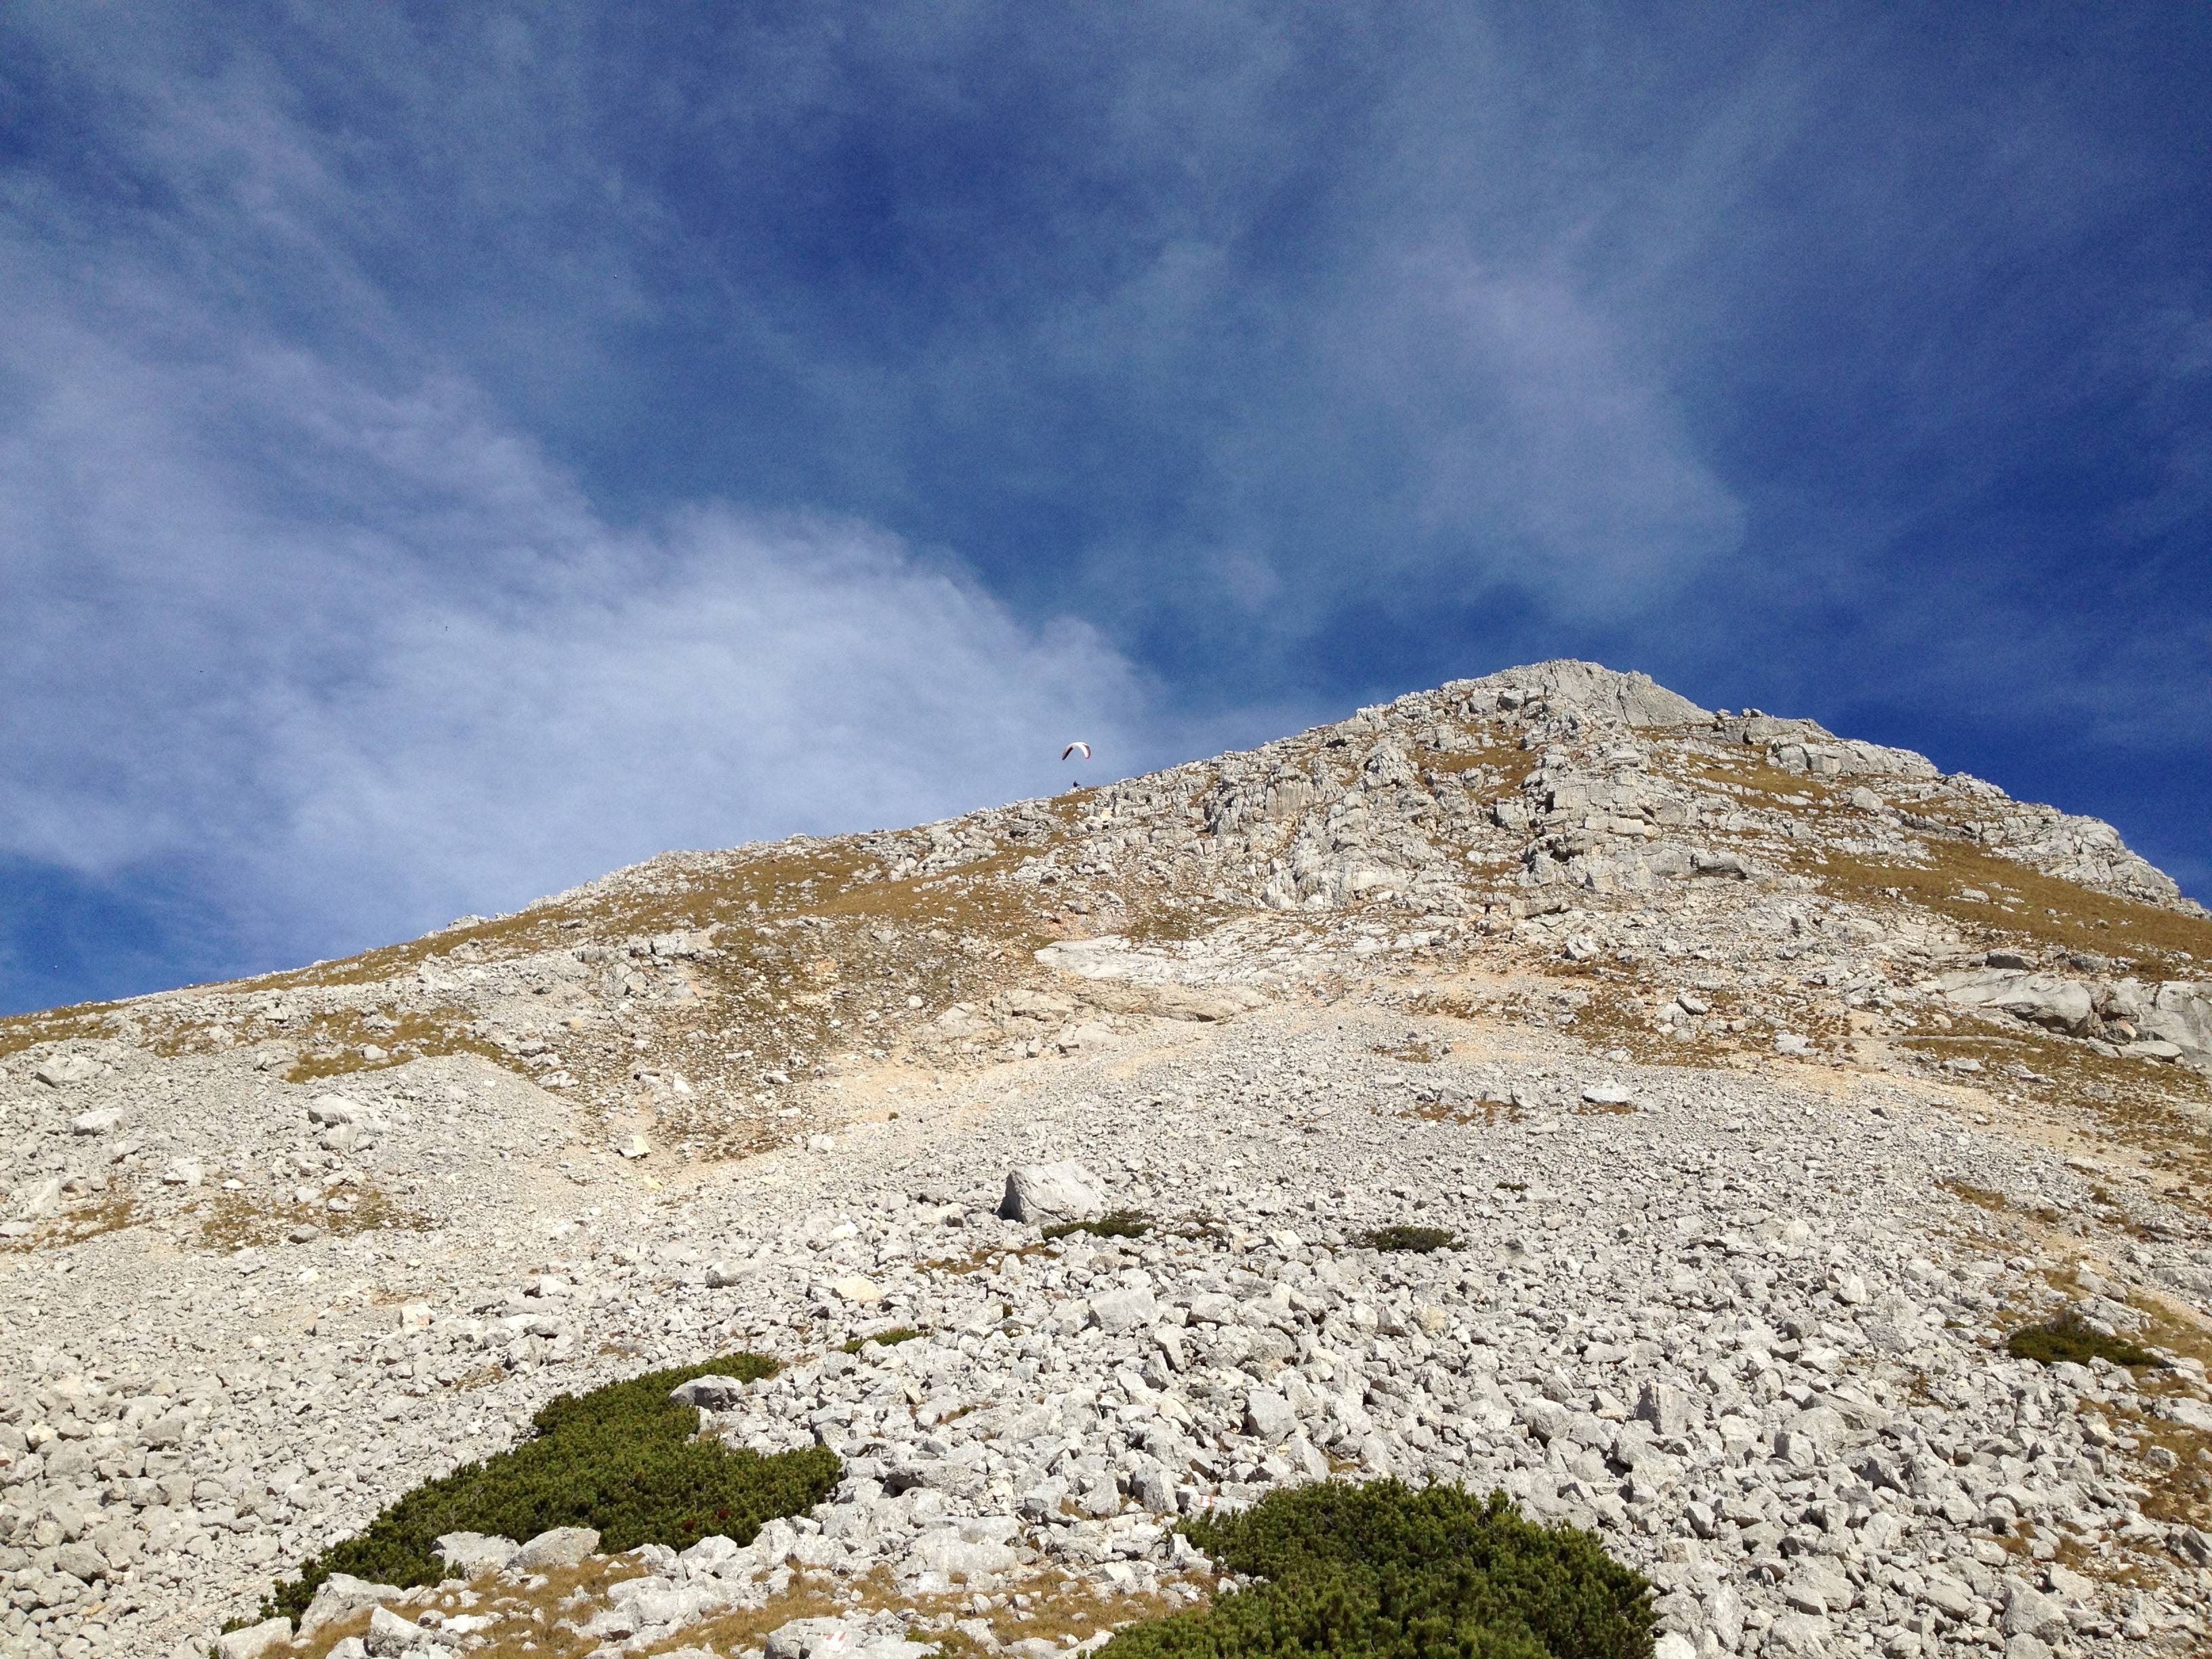
landscape, sea, nature, rock, wilderness, walking, mountain, snow, cloud, sky, hill, valley, mountain range, hike, ridge, summit, paraglider, austria, geology, mountains, alps, badlands, scree, plateau, fell, landform, mountain pass, geographical feature, mountainous landforms, pyhrn priel